Randall Garrison

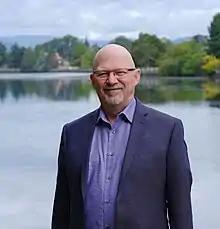
Garrison in 2019

Randall C. Garrison (born August 27, 1950) is a Canadian politician. Elected to the House of Commons in the 2011 federal election, he represented the electoral district of Esquimalt—Saanich—Sooke until 2025 as a member of the New Democratic Party. He served as the party's critic for justice, 2SLGBTQIA+ rights and deputy critic for National Defence.